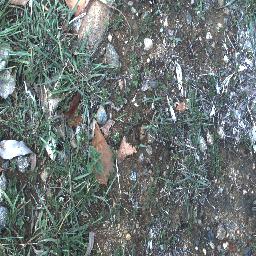
Label: negative